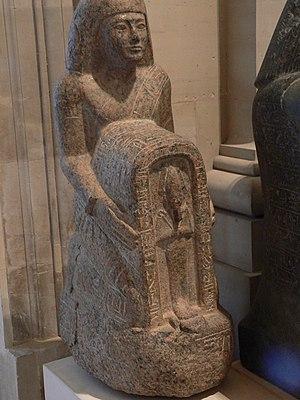
Antiquités égyptiennes du Louvre - Youyou, premier prêtre d'Osiris à Abydos, règne de Ramsès II (1279 - 1213 av. J.-C.), 19e dynastie. Granite. H.
L'État pharaonique est l'ensemble des institutions en place en Égypte antique sous le pouvoir royal des pharaons, entre la fin de la Période prédynastique et la conquête du pays par Alexandre le Grand en -332. Durant ces trois millénaires, le pays a connu une organisation et des administrations cohérentes. Tirant sa légitimité des dieux, le pharaon est l'État à lui seul et en assure les fonctions essentielles. Il est l'administrateur principal du pays, le chef des armées, le seul législateur, le premier magistrat et le prêtre suprême. Il lui revient de choisir seul la politique à mener. Cependant, il délègue l'exécution de ses décisions à une cohorte de scribes, de conseillers et de fonctionnaires. Pour cela, il s'appuie sur une administration chapeautée par un ou plusieurs vizirs et divisée en diverses sections dont le Trésor, le Grenier, les Archives et les Travaux royaux. Au niveau local, le pays est découpé en provinces appelées nomes. Chacune d'elles est dirigée par un fonctionnaire désigné par le roi, le nomarque. À l'intérieur de ces nomes, des districts, des villes et villages sont eux aussi administrés par des représentants royaux.
Abydos est une ville de l'Égypte antique située dans le nome Thinite, dans le sud du pays, à 91 km au nord-ouest de Louxor. Placé sur la rive occidentale du Nil et en bordure du désert Libyque, ce site archéologique recouvre une superficie de plus de 8 km². Les vestiges abydéniens sont datés de toutes les phases de l'histoire de l'Égypte antique. Du point de vue religieux, Abydos est le principal lieu de culte d'Osiris, le plus populaire des dieux funéraires. Selon le mythe, le dieu a été dépecé par son frère Seth et les prêtres du lieu se sont vus confier la garde de la tête d'Osiris conservée dans un reliquaire. Plusieurs lieux de culte sont dédiés au dieu et les vastes cimetières qui se sont développés autour de la ville démontrent le fait, qu'en plus de la population locale, des Égyptiens non-locaux ont décidé d'édifier là leurs tombes ou leurs monuments funéraires.